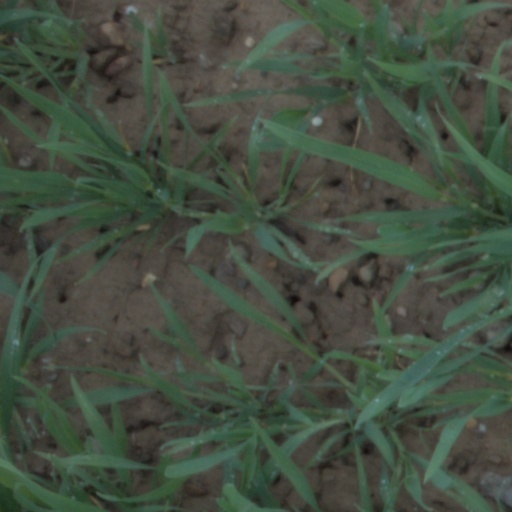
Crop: wheat